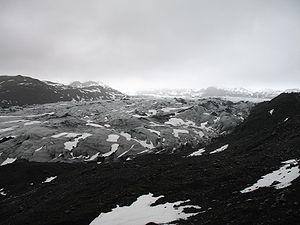
Le Sólheimajökull est un glacier d'Islande d'une dizaine de kilomètres de longueur constituant une langue glaciaire du Mýrdalsjökull. Il s'écoule en direction du sud et donne naissance à une rivière, la Jökulsá á Sólheimasandi, qui se jette dans l'océan Atlantique ; cette rivière est affublée du surnom de « rivière qui sent mauvais » en raison d'émanations solfatariennes dans sa partie amont.